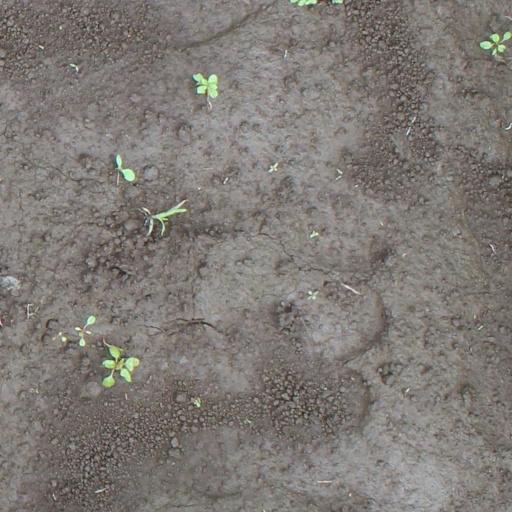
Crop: soybean